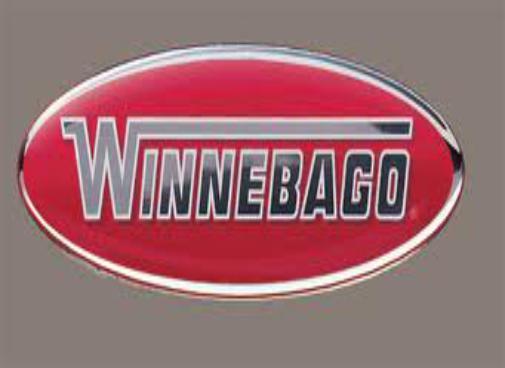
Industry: Others